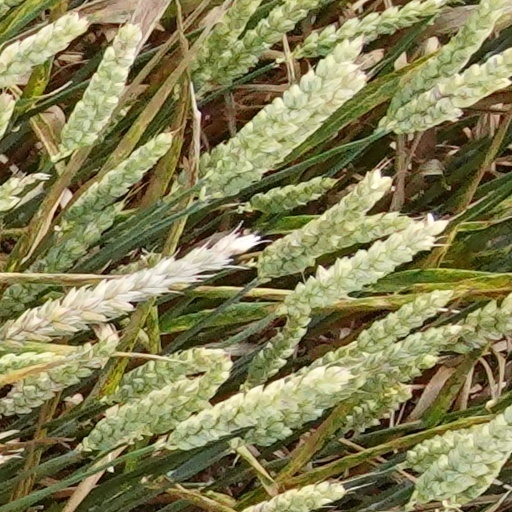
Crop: wheat